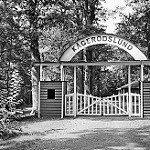
Label: B & W